Devon Hamilton

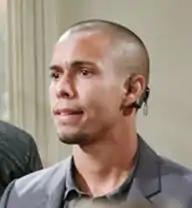
Bryton James (above) as Devon wearing his cochlear implant in 2012.

From 2006 to 2007, James who had been asking for the writers to challenge him with a great storyline got the chance to show off his acting chops when his character contracts meningitis and the disease nearly kills him. When Devon starts college, he refuses the recommended immunization shots for the infection. However, the most significant part of the storyline is Devon losing his hearing. Though Devon definitely needs help, he wants to keep everyone at arms length because he wants to deal with the situation on his own. He puts on that tough "exterior." Devon who already has to make his own way in the world due to his chaotic childhood, is forced to re-learn to communicate with his family and friends while starting college. After learning from doctors that surgery is his only option, Devon gets the Cochlear Implant surgery on November 26, 2006. At the time of Devon's meningitis scare, Neil and Dru are on the verge of divorce and it is his illness that brings the Winters family back together. Devon's illness helps them to realize that there a lot more important things to deal with then their "trivial problems." James did a lot of online research to prepare for the storyline about the different levels of severity in meningitis cases, to how much hearing one could lose, to how much of their hearing a person could get back. James also reached out to some of his own real life friends who are deaf to get a feel for what Devon would feel. James compared it to Devon's foster care storyline: "[Y]ou can't completely understand unless you have been through it. Losing any of your senses is difficult. You can act it all you want but to do the best job, it is something you need to explore with someone who really has been through it." James admitted that he was worried about the storyline not knowing if he could completely grasp the situation because he had not experienced it. James had to "wing it." However, Devon is not completely hopeless; he believes anything is possible because he's already survived so much. Devon does not just accept that he will always be deaf. However, James said it was difficult to ignore his co-stars in scenes as if he could not hear them. Bryton and his co-stars immediately had to learn sign language from an onset coach. Fortunately, Devon can still speak, so James does not have to use sign language that often. The Young and the Restless worked in conjunction with Advanced Bionics for the storyline.